Her Own Free Will

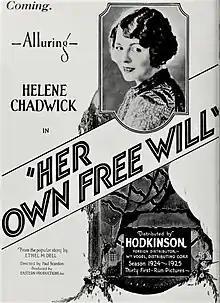
Advertisement

Her Own Free Will is a 1924 American silent drama film directed by Paul Scardon and starring Helene Chadwick, Holmes Herbert, and Violet Mersereau. It was based on a novel of the same name by the British writer Ethel M. Dell.